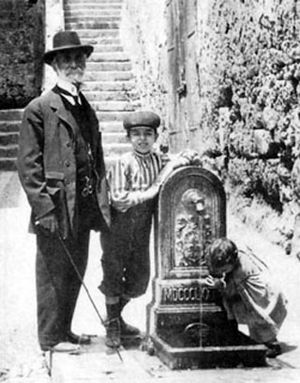
Giuseppe Pitrè
Giuseppe Pitrè var en italiensk læge og folklorist.